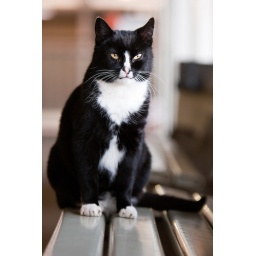
Moos, the cat that lives in the visitors part of the gorilla enclosure